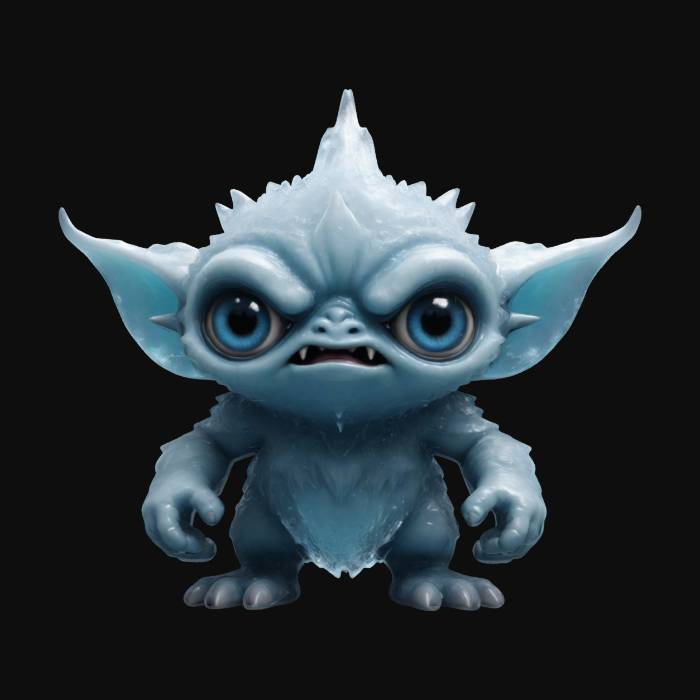
미적 점수 (1~10점): 7